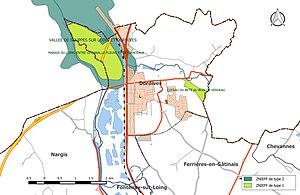
Carte des Zones naturelles d'intérêt écologique faunistique et Floristique (ZNIEFF) de la commune de fr:Dordives.
Dordives est une commune française située dans le département du Loiret en région Centre-Val de Loire.